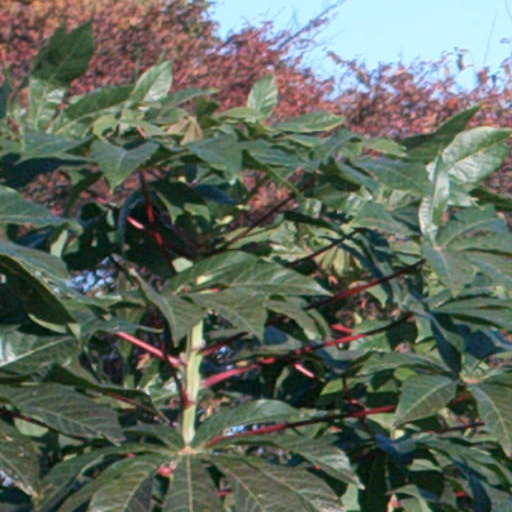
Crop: cassava